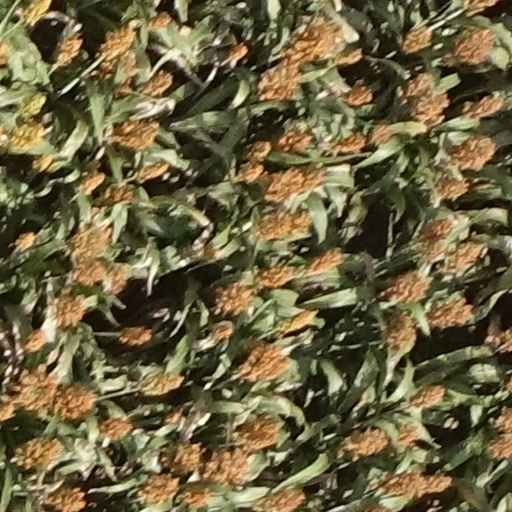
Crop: sorghum